Dave Schellhase

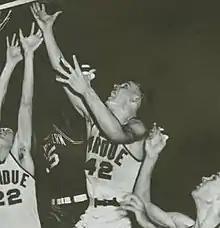
Schellhase as a sophomore at Purdue

David Gene Schellhase Jr. (born October 14, 1944) is a retired American collegiate basketball coach and former basketball player in the National Basketball Association (NBA).